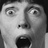
Emotion: surprise